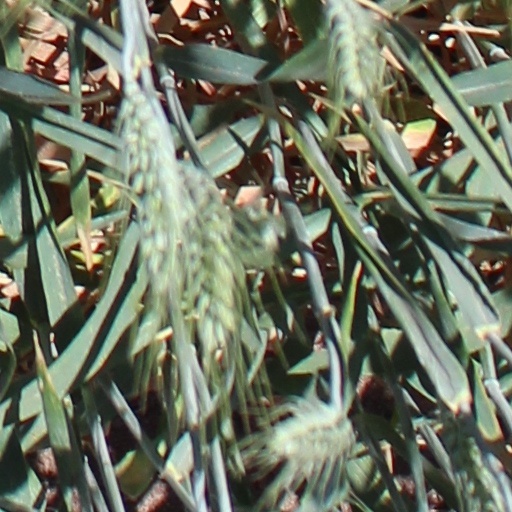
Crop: wheat